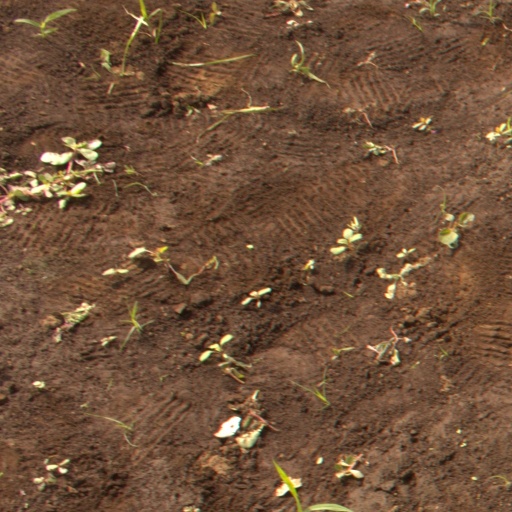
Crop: soybean